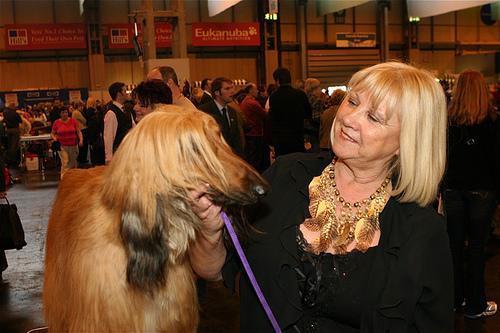
Afghan_hound